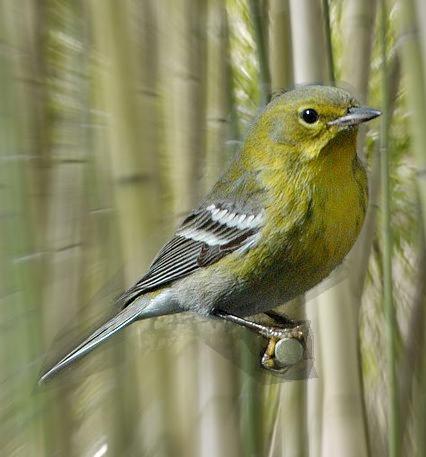
Bird species: Pine_Warbler
Bird type: landbird
Background: land